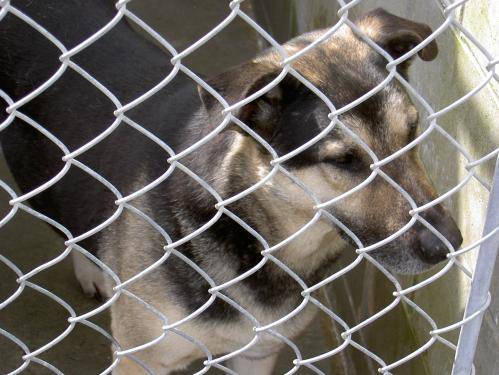
Label: dog